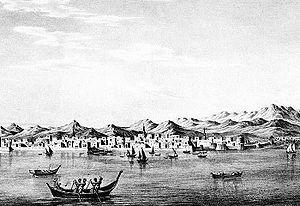
Djeddah, parfois orthographié Jeddah ou Gedda, est la deuxième ville d'Arabie saoudite et un grand centre de commerce, située sur les bords de la mer Rouge.